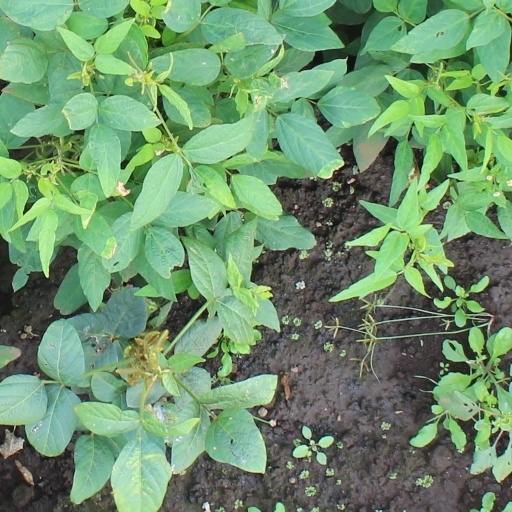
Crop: soybean